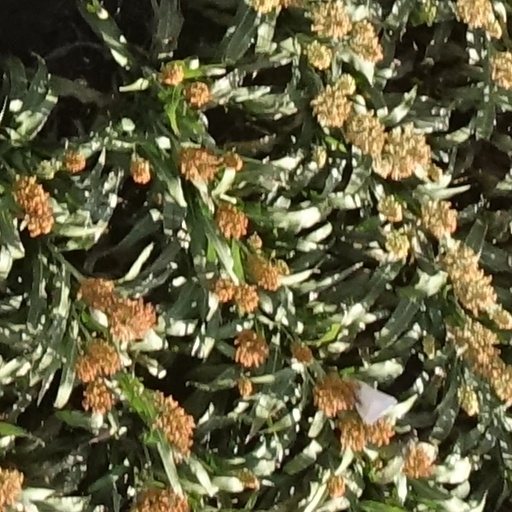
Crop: sorghum